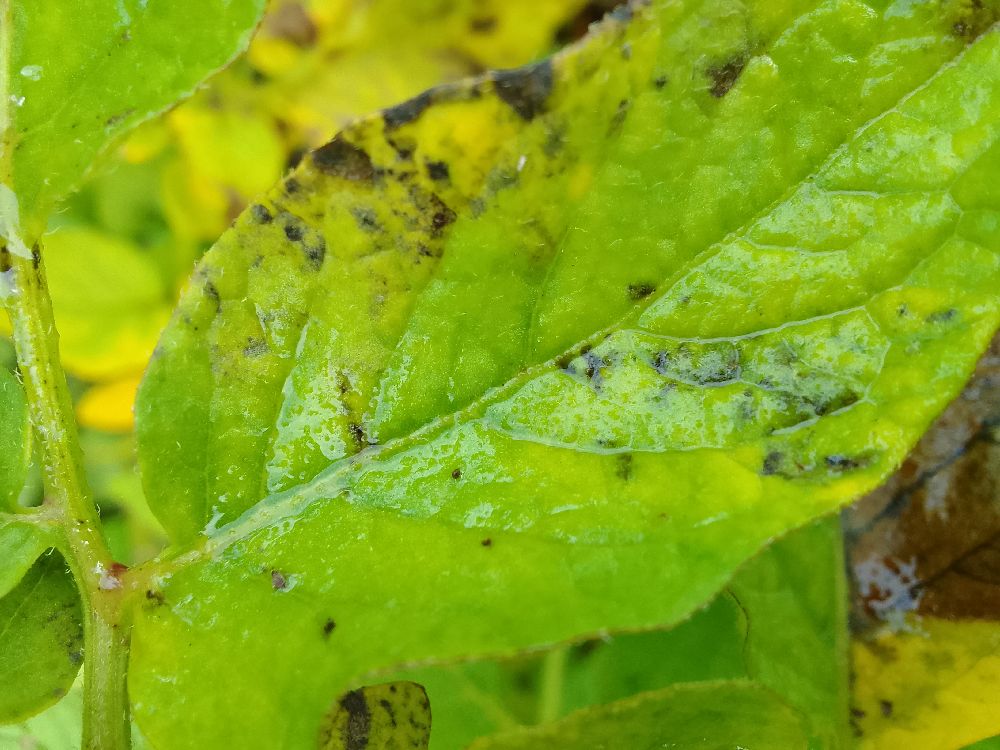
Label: Early blight